Katie Wagner

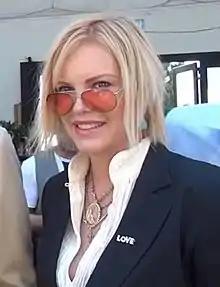
Wagner interviewed on MBN Newsvideoweb in 2013

Katharine "Katie" Wagner (born May 11, 1964) is an American television personality and Hollywood reporter. She is best known for her 2000–2004 stint as the hostess for TV Guide Channel.